Kristinn Jakobsson

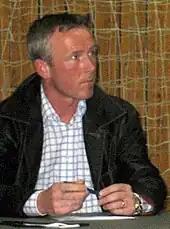
Jakobsson in 2007

Kristinn Jakobsson (born 11 June 1969) is an Icelandic football referee. He has been a FIFA-listed referee since 1997, but did not referee his first UEFA Champions League qualifying match until August 2001, when he took charge of a second qualifying round match between Sloga Jugomagnat and Steaua București. He then refereed a UEFA Cup second round match between Litex Lovech and Union Berlin at the end of October 2001.